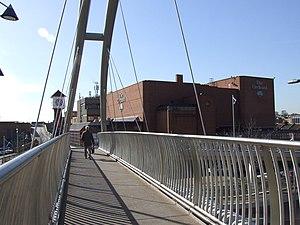
Dartford est la principale ville du Borough de Dartford. Elle est située dans la partie nord-ouest du Kent en Angleterre, à 25 km du centre de Londres, en direction de l'est-sud-est. Le centre-ville est situé dans une vallée traversée par la rivière Darent, au croisement de l'ancienne route allant de Londres à Douvres, d'où le nom, provenant de Darent et ford. Dartford devint une ville de commerce au Moyen Âge mais est aujourd'hui principalement une ville de la banlieue du grand Londres.